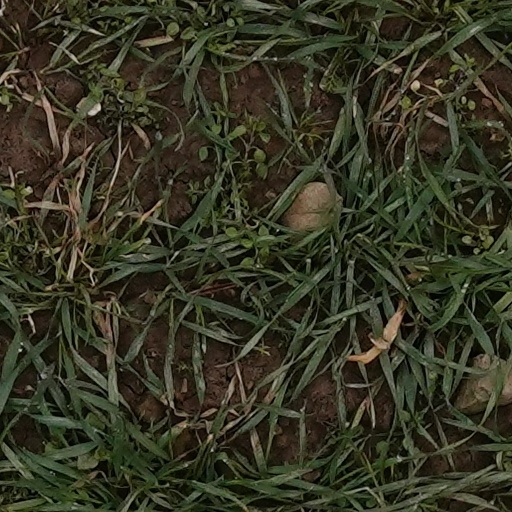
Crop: wheat